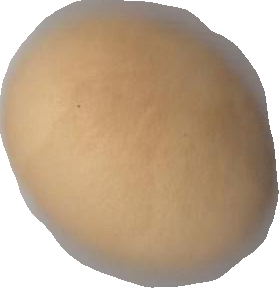
Variety: Grobogan